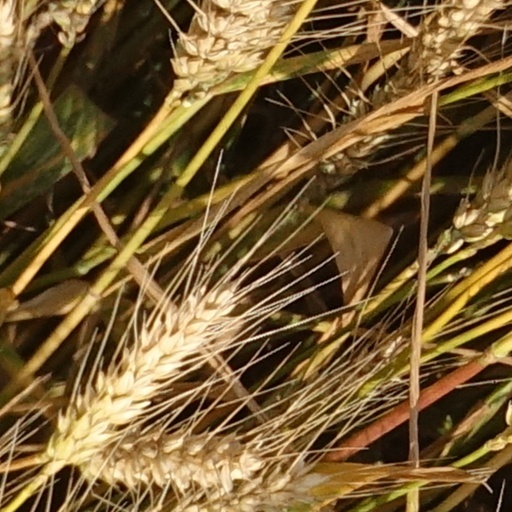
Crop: wheat